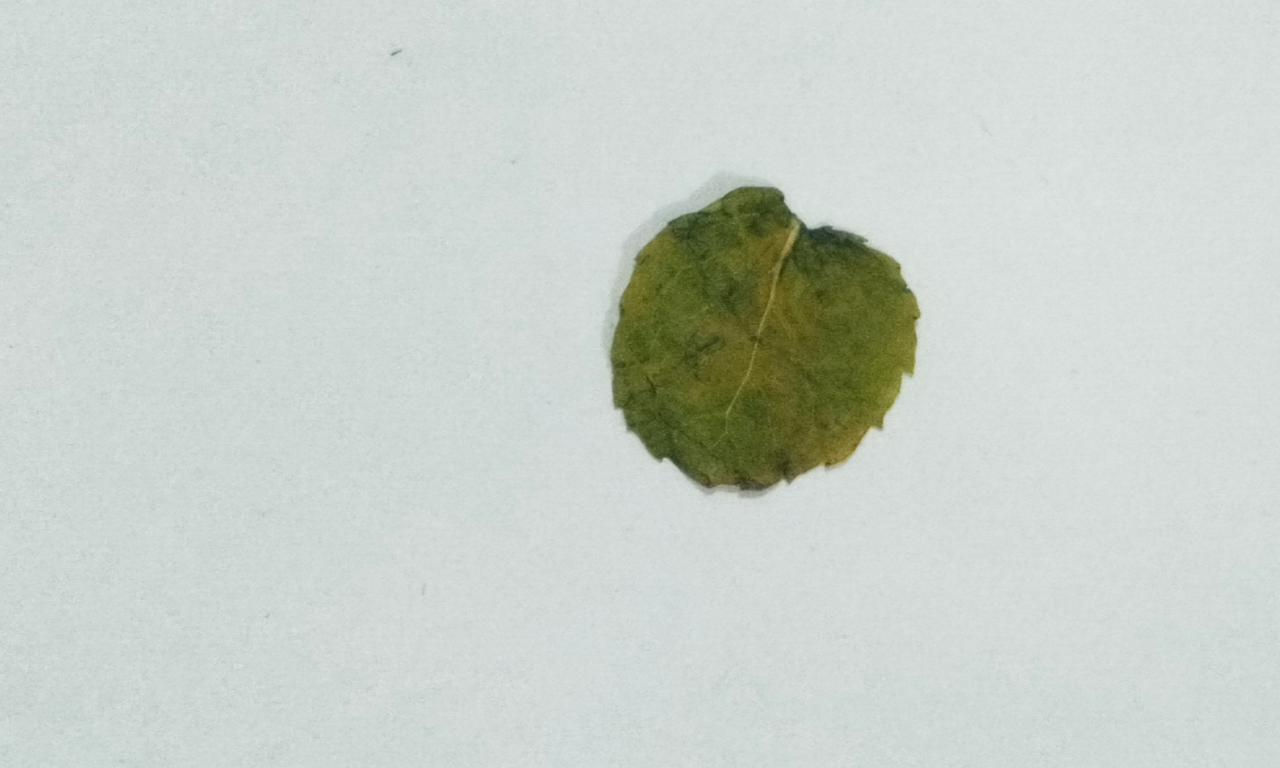
Label: Dried